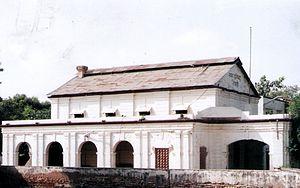
Rewari est une ville indienne située dans le district de Rewari dans l’État de l'Haryana. En 2011, sa population était de 143 021 habitants.